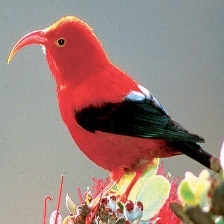
Species: IWI
Scientific name:  VESTIARIA COCCINEA.